Curtin Immigration Reception and Processing Centre

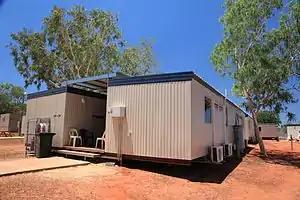
Part of the centre

Curtin Immigration Detention Centre is an Australian immigration detention facility at the RAAF Base Curtin in the Kimberley region of Western Australia. Curtin was described by former immigration minister Philip Ruddock as the country's "most primitive" processing centre. It was shut down by the Howard government following a riot in 2002 but was re-opened in 2010 by its successor – the Rudd–Gillard government. The controversial move has been seen by commentators as a reversal by the Australian Labor Party of its policy towards detention.